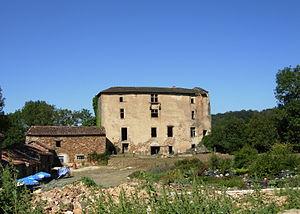
Arifat (Tarn) - château.
Le château d'Arifat est un château situé à Arifat dans le Tarn, en région Occitanie.